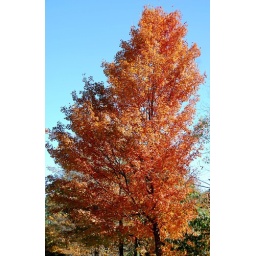
A lone tree, ablaze in October orange foliage, stands against a blue sky.